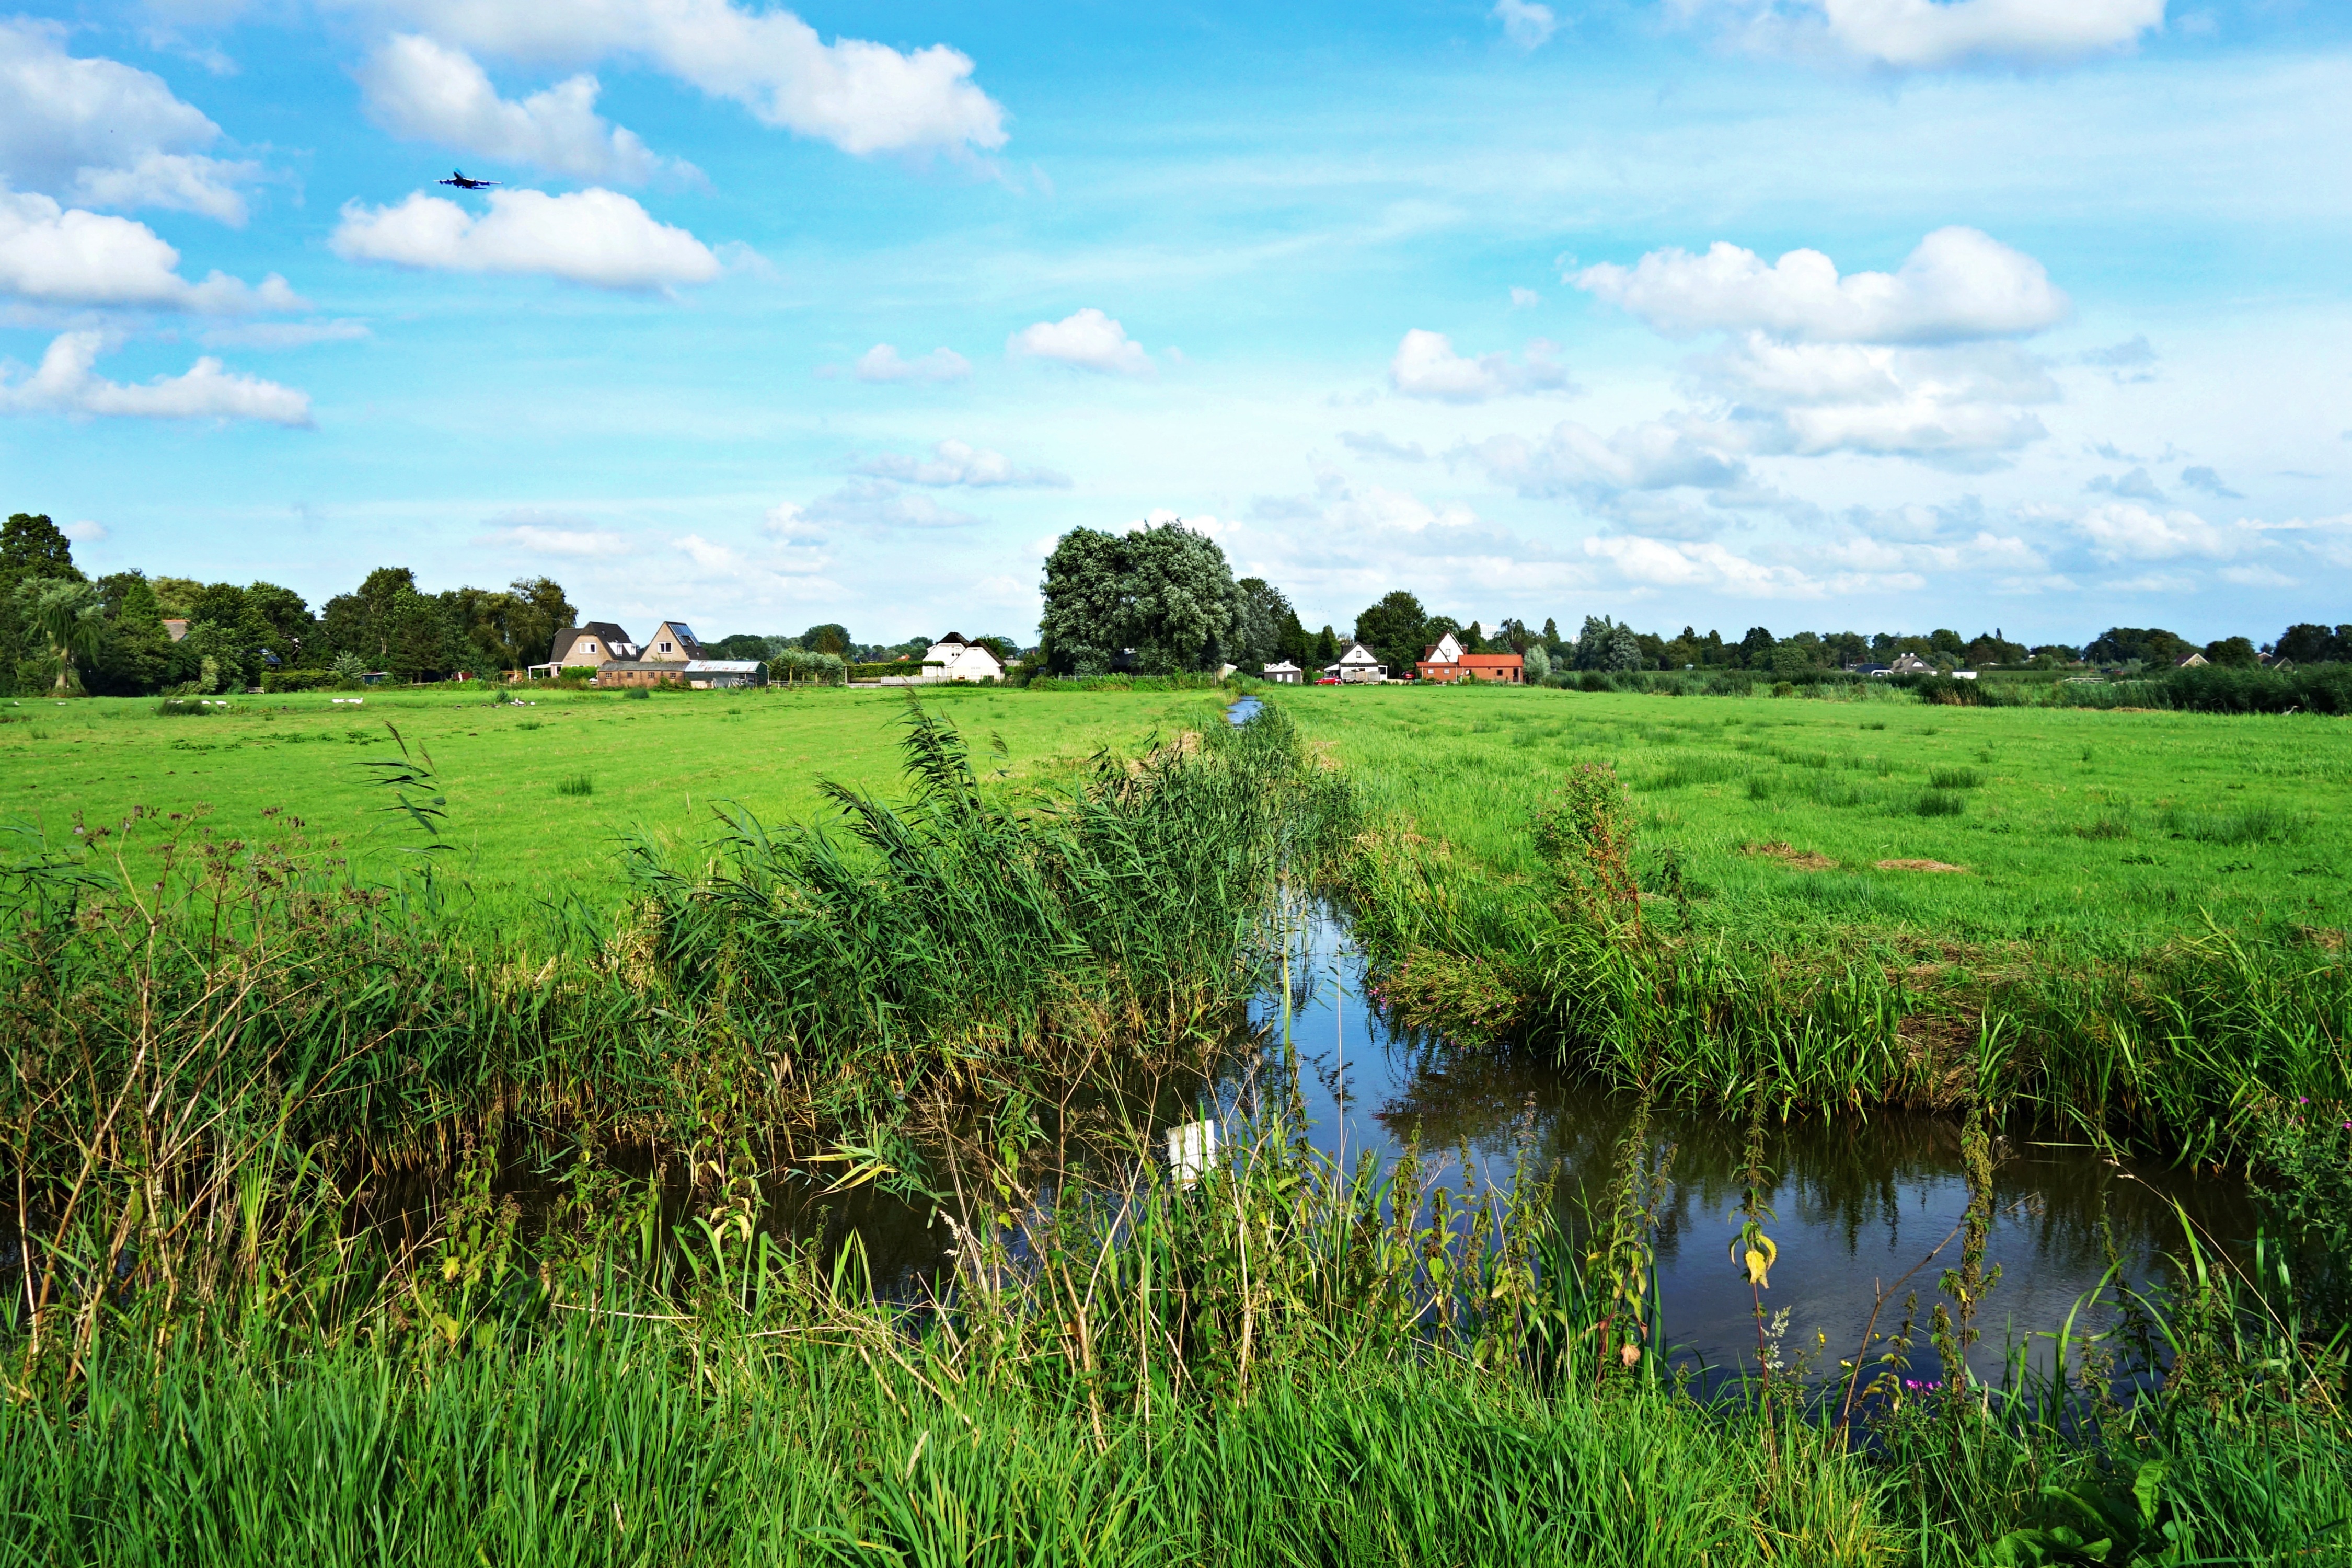
landscape, tree, water, nature, grass, horizon, marsh, sky, field, farm, meadow, prairie, countryside, hill, rural, green, pasture, agriculture, plain, polder, grassland, wetland, plateau, habitat, ecosystem, ditch, dutch landscape, rural area, paddy field, natural environment, geographical feature, grass family